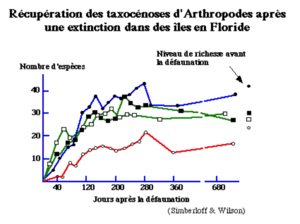
Récupération des taxocénoses d'Arthropodes après une extinction dans les îles en Floride.
La métapopulation est un concept écologique qui définit un ensemble de populations d'individus d'une même espèce séparées spatialement ou temporellement et étant interconnectées par la dispersion. Ces populations occupent des parcelles d'habitat de qualité variable au sein de la métapopulation et à tout moment certaines parcelles pourront être disponibles et inoccupées. La zone intermédiaire appelée la matrice de l'habitat est vue comme inutilisable mais peut être traversée.